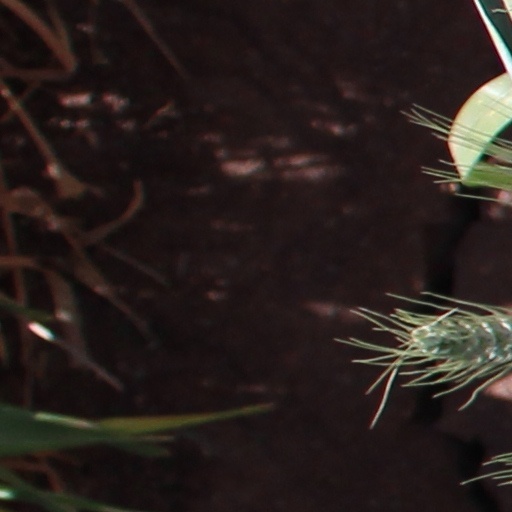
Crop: wheat